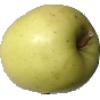
Label: Apple Golden 2